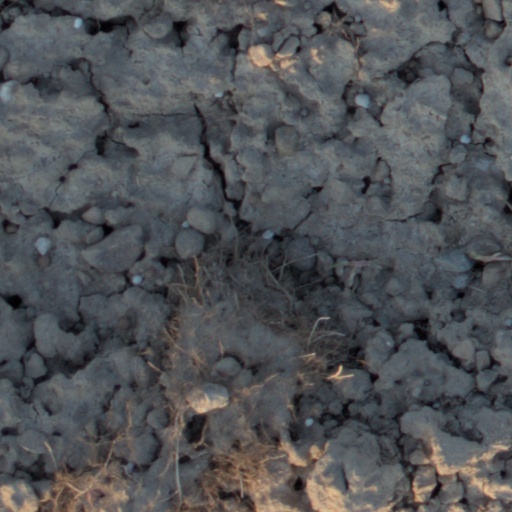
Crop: wheat